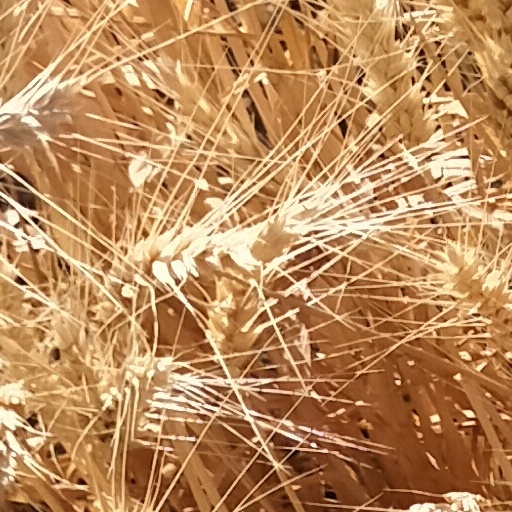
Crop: wheat